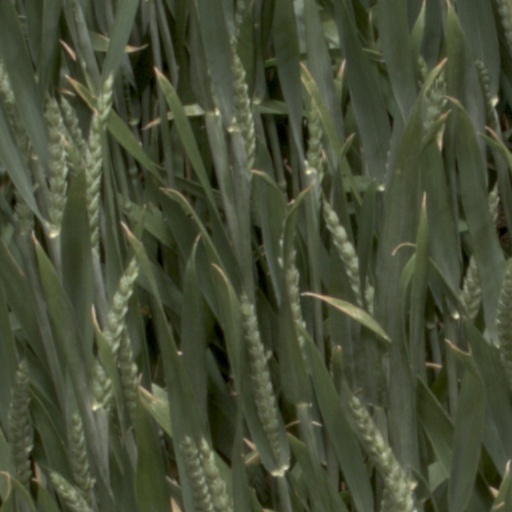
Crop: wheat